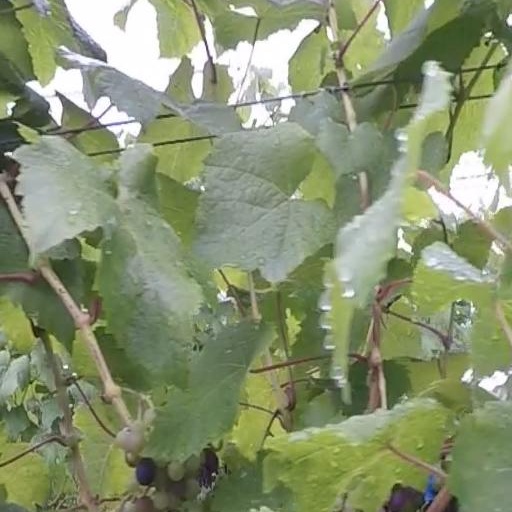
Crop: grape